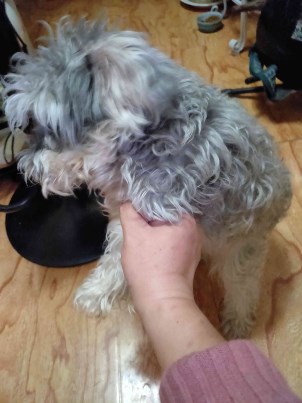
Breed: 2342-n000102-miniature_schnauzer